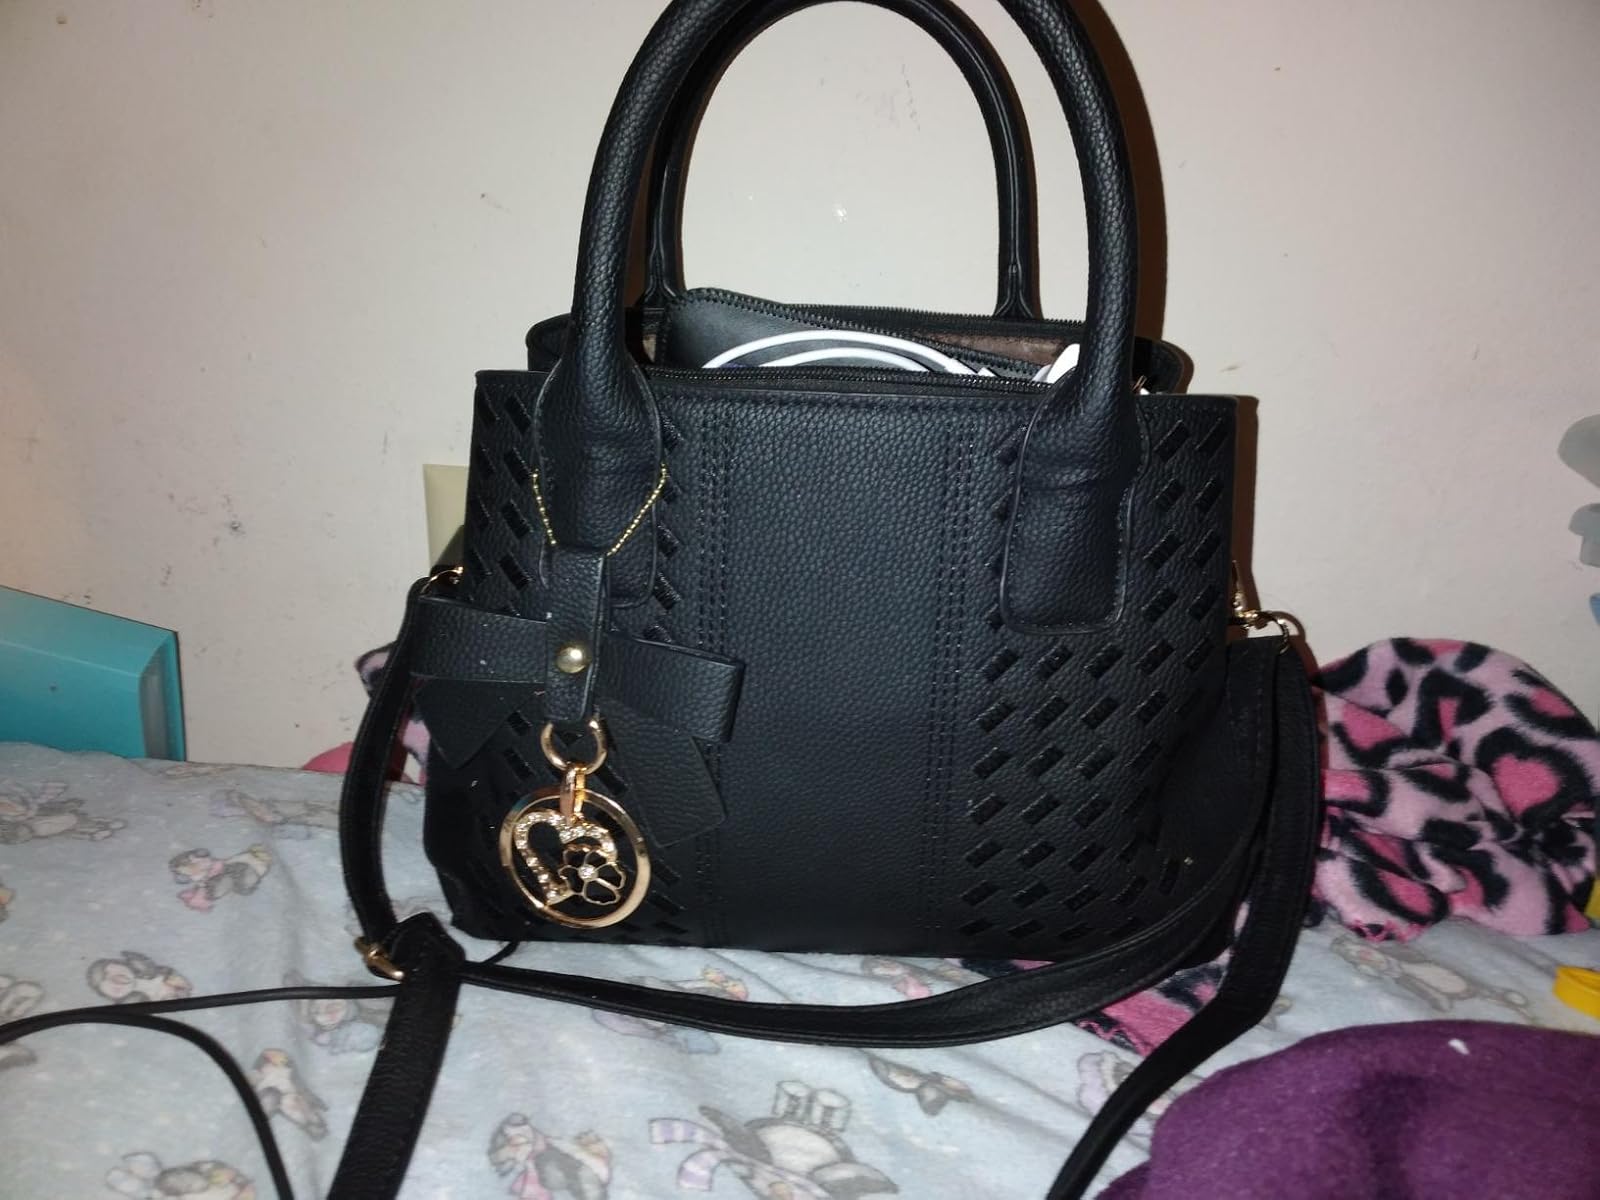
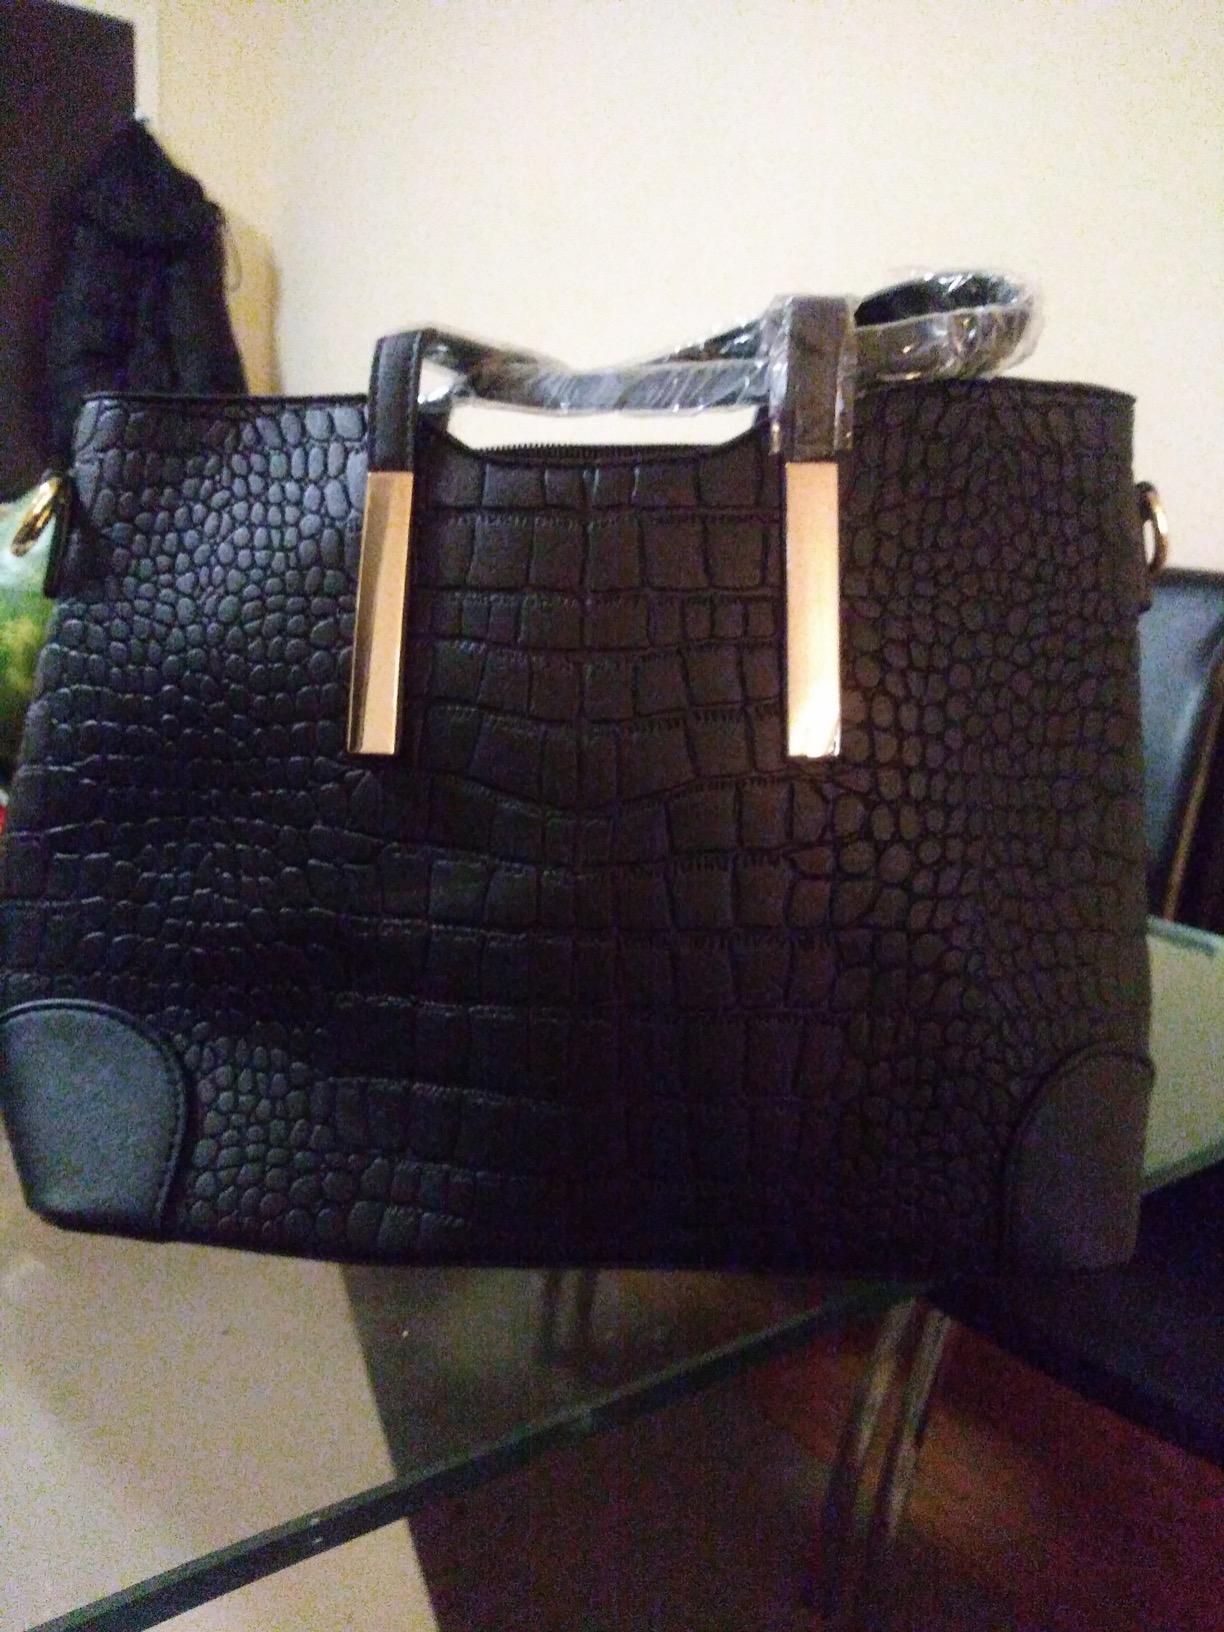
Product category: accessories_handbag
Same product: no